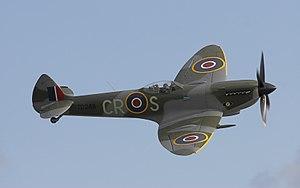
Un avion Supermarine Spitfire Mk XVI. Photo prise en Septembre 2006 à Duxford, dans le Royaume-Uni.
Le Supermarine Spitfire est l'un des chasseurs monoplaces les plus utilisés par la RAF et par les Alliés pendant la Seconde Guerre mondiale. Il donna lieu à une diversification et à une multiplicité de versions jamais atteinte auparavant dans l'histoire de l'aviation.